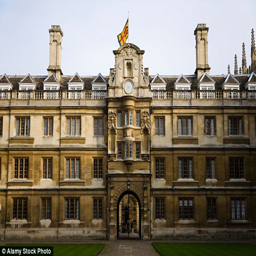
person said students were told several times about the class .